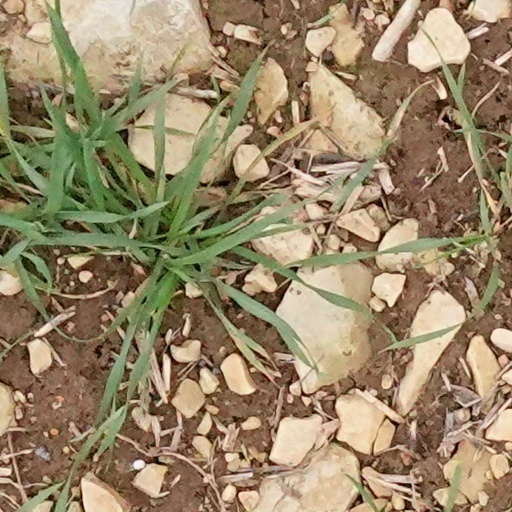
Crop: wheat